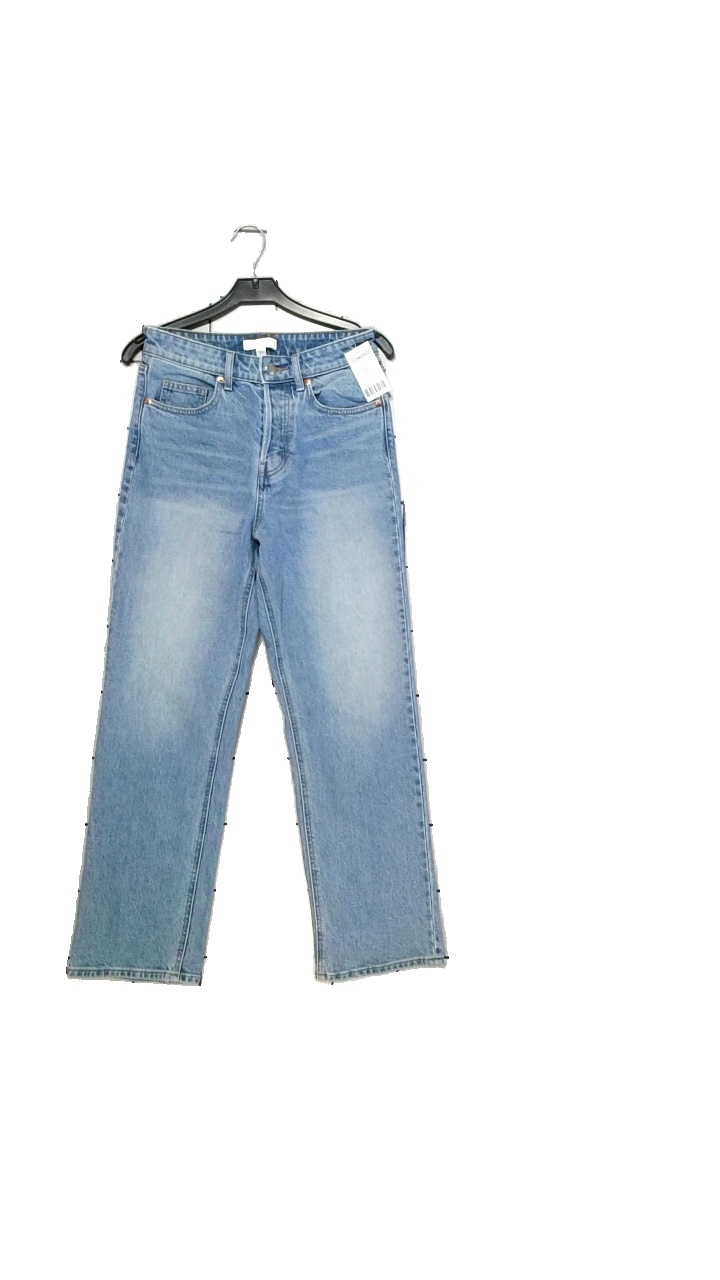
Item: Jeans (Ladies)
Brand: H&m
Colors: Blue
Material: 99% cotton, 1% elastane
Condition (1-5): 5
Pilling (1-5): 5
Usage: Reuse
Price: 50-100